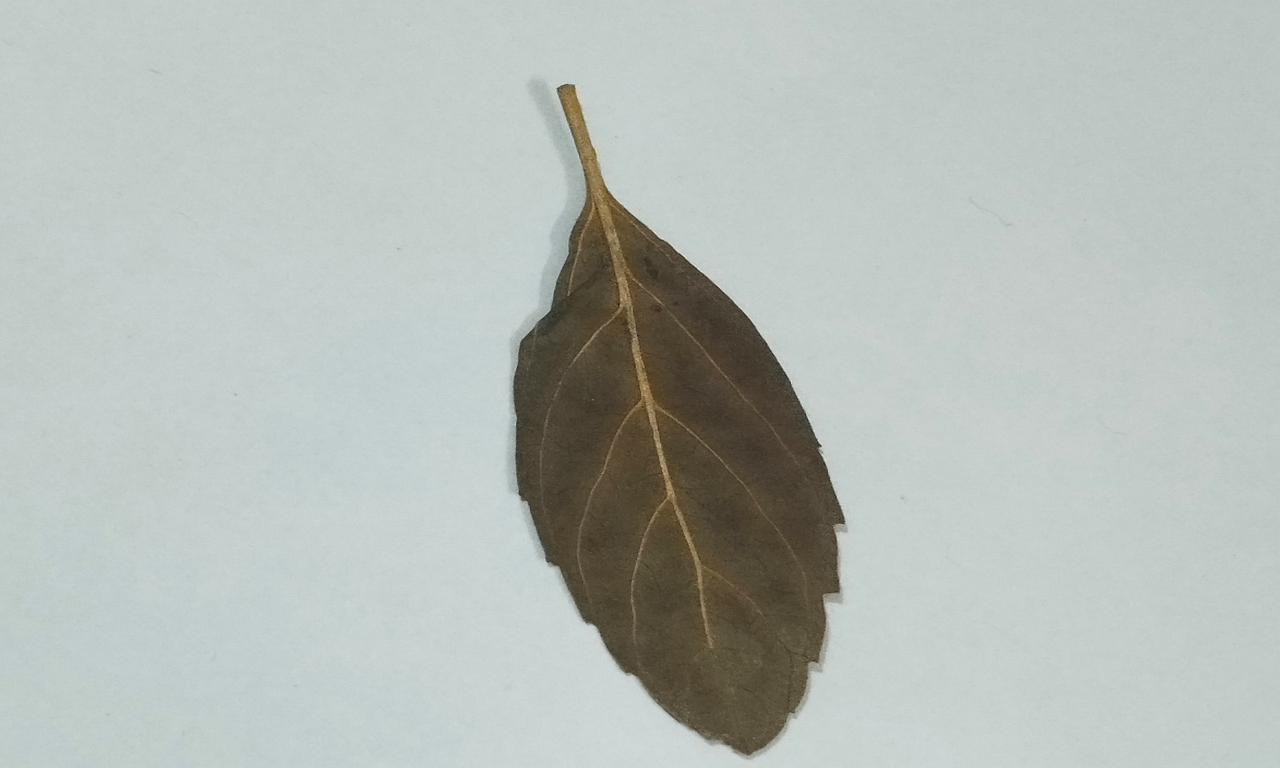
Label: Dried